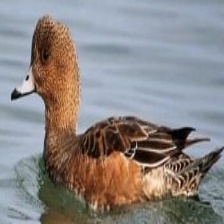
Species: AMERICAN WIGEON
Scientific name: MARECA AMERICANA
ImageNet parent category: drake